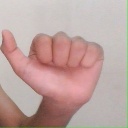
अक्षर: त